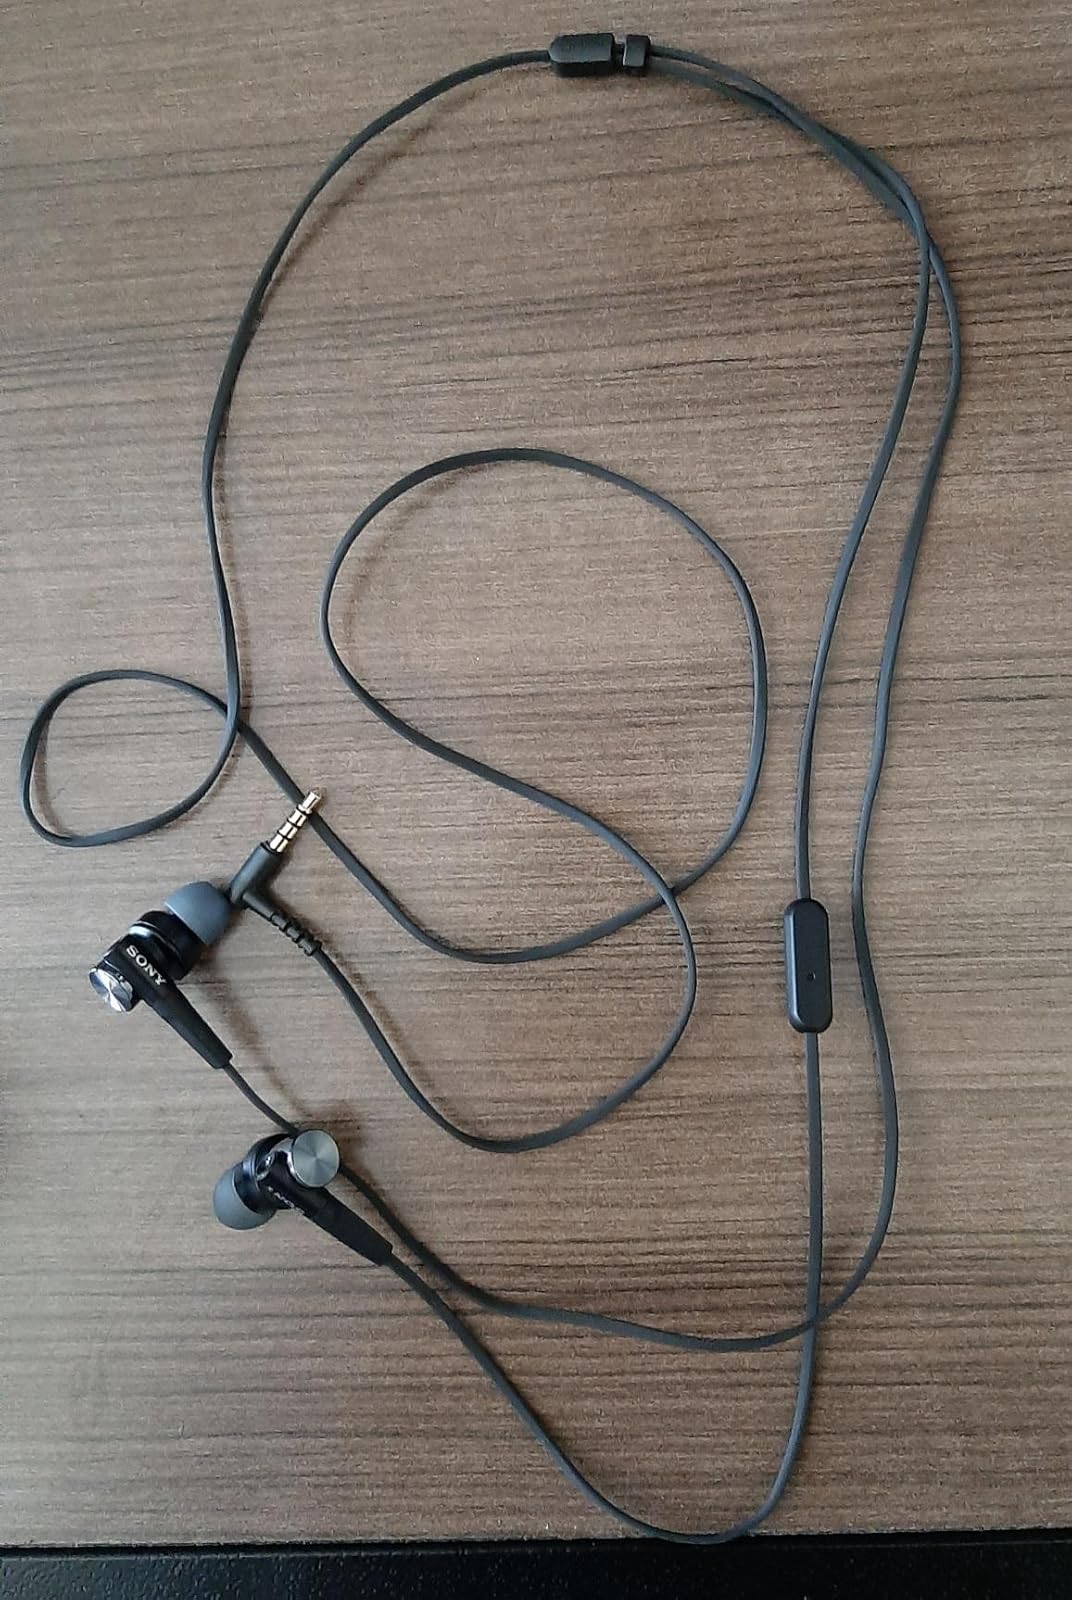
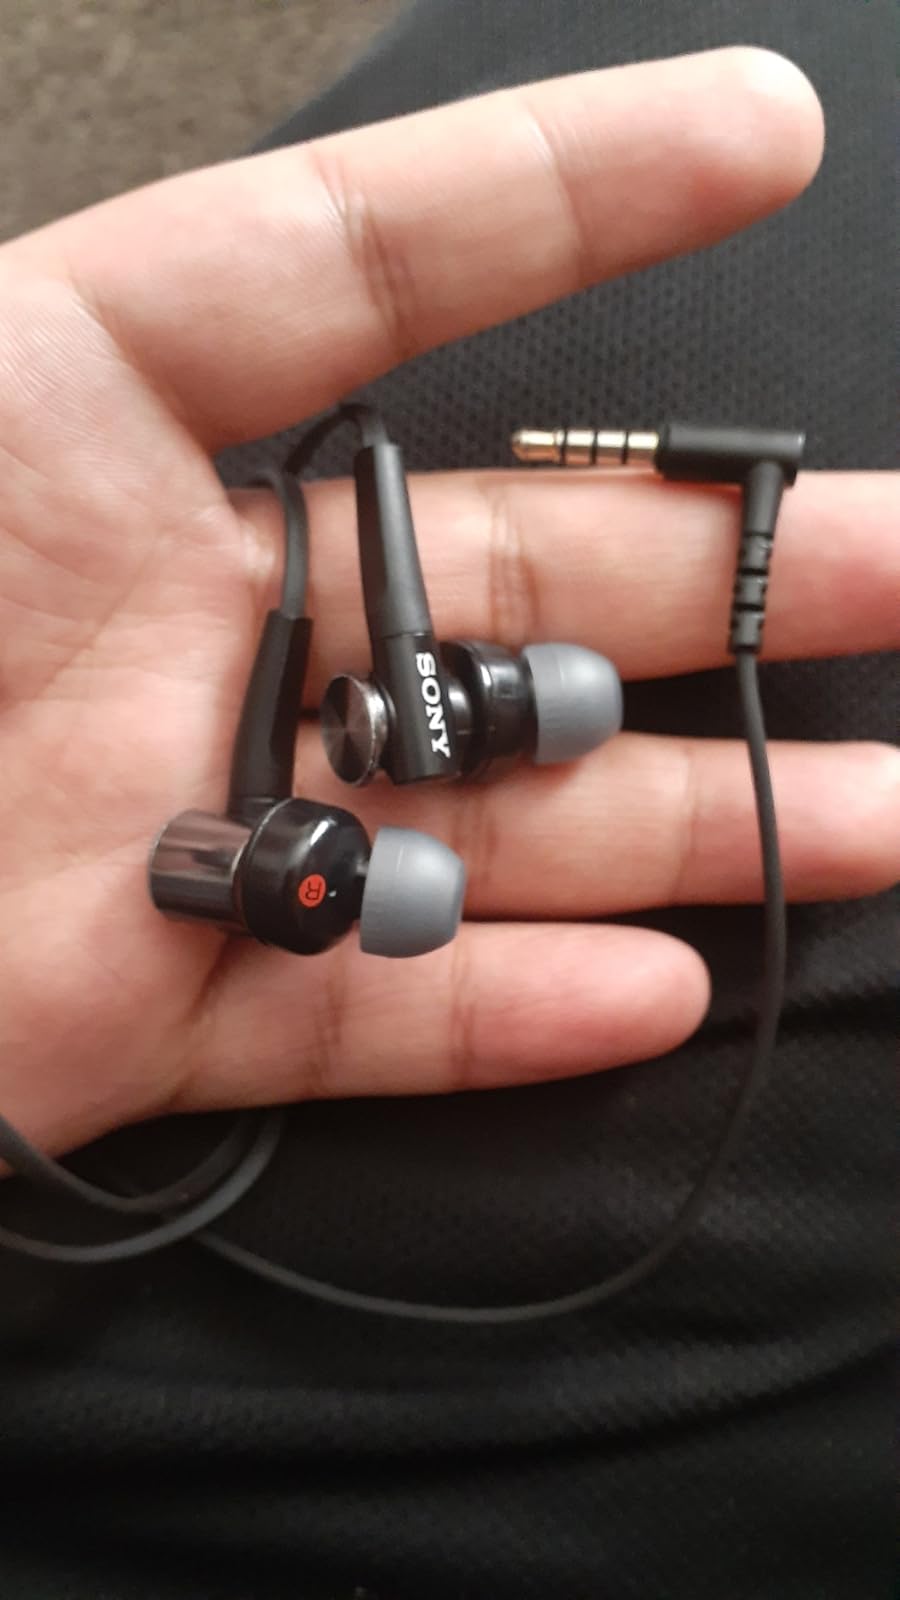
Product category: headphones
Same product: yes